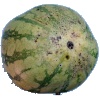
Label: watermelon